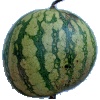
Label: Watermelon 1